TAG Heuer Monaco

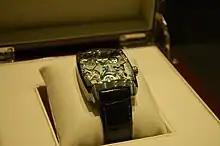
The Monaco V4

The Monaco V4 was introduced in 2004 at the BaselWorld watch trade show. The V4 is belt driven and uses ball bearings for mechanisms rather than the traditional wheels and pinions.